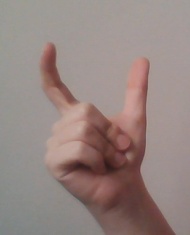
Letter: nun